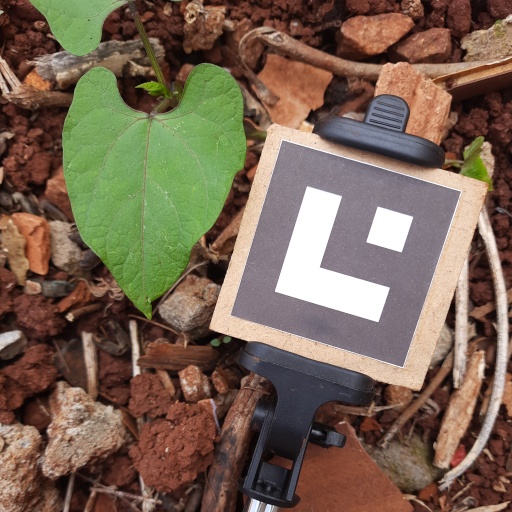
Observations: wavy surface, no eating holes, under shade